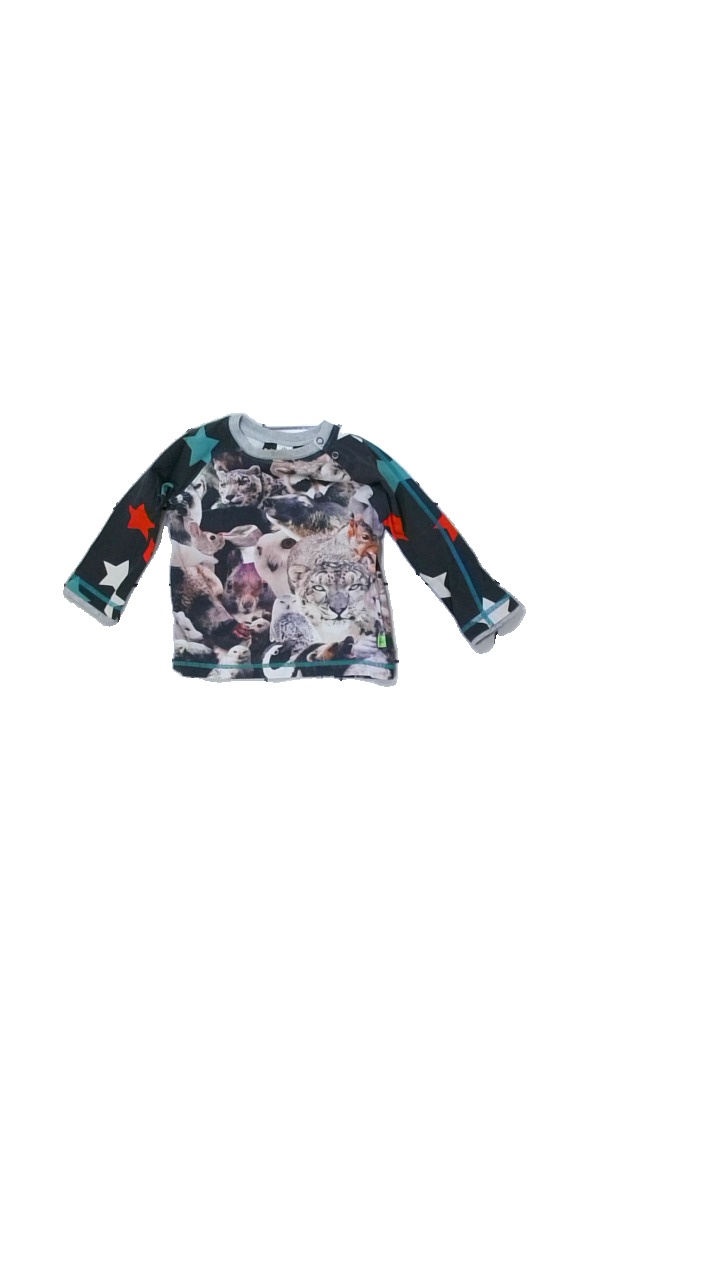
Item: Top (Children)
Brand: Molo
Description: grå långärmad tröja med djur och stjärnor på lite urtvätd
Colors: Brown, Black, Blue, Multicolor
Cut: Regular
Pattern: Animal print
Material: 100% cotton
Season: All
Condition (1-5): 3
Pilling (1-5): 3
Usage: Export
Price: <50